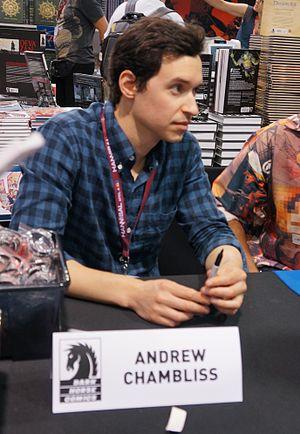
Buffy contre les vampires, Saison neuf, est une série de comic books éditée par Dark Horse Comics.